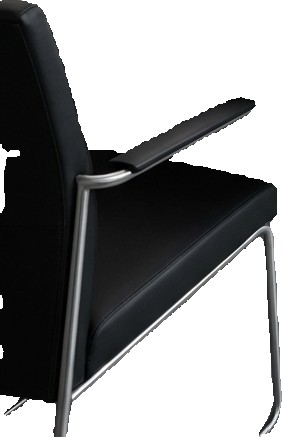
Surface category: chair